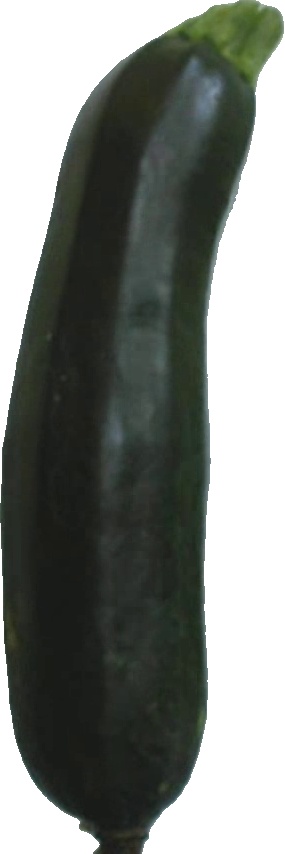
Label: zucchini_dark_1